Nivkh people

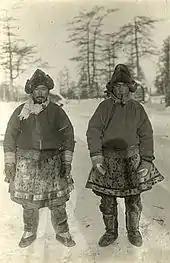
Nivkh men who wear "skiy" and "kosk"

Russia underwent the October Revolution forming the Soviet Union in 1922. The new government altered prior Russian Imperial policies towards the Nivkh that were in line with communist ideology. Soviet officials embraced the autonym "Nivkh" to replace the old term "Gilyak", as a hallmark for new native self-determination. A brief autonomous okrug was created for the Nivkh. The government granted them extensive fishing rights, which were not rescinded until the 1960s. But, other Soviet policies proved devastating. The Nivkh were forced into mass agricultural and industrial labour collectives called "kolkhoz". Nivkh fishermen were difficult to convert to agricultural practices because of their belief that ploughing the earth was a sin. The Nivkh were soon working and living as a second-class minority group among the massive Russian labour force.